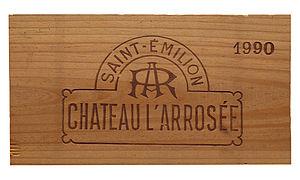
Partie d'une caisse en bois de Château L'Arrosée 1990, photo prise en Belgique.
Le Château l’Arrosée est un grand cru classé de saint-émilion, situé sur la Côte Sud de Saint-Émilion.